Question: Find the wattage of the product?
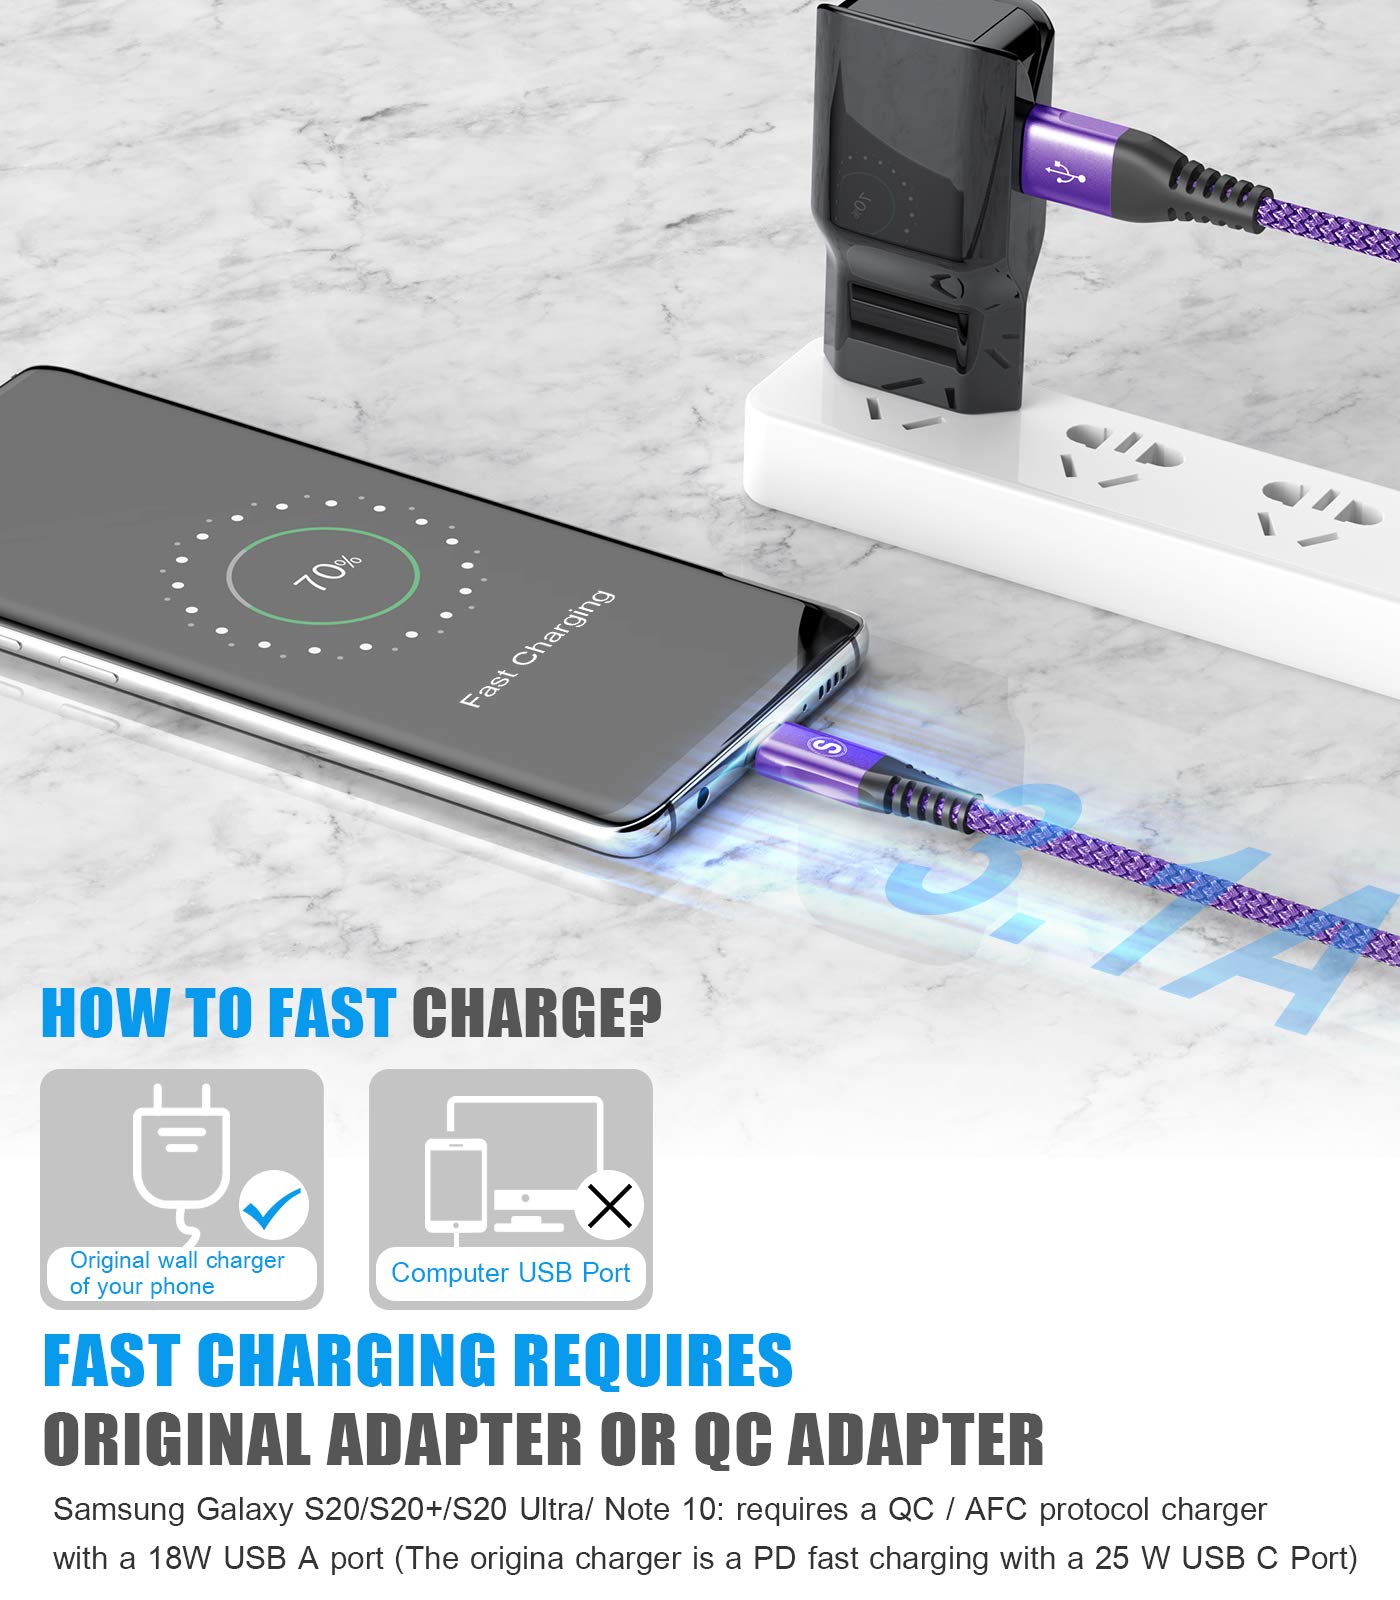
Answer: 18.0 watt